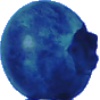
Label: huckleberry